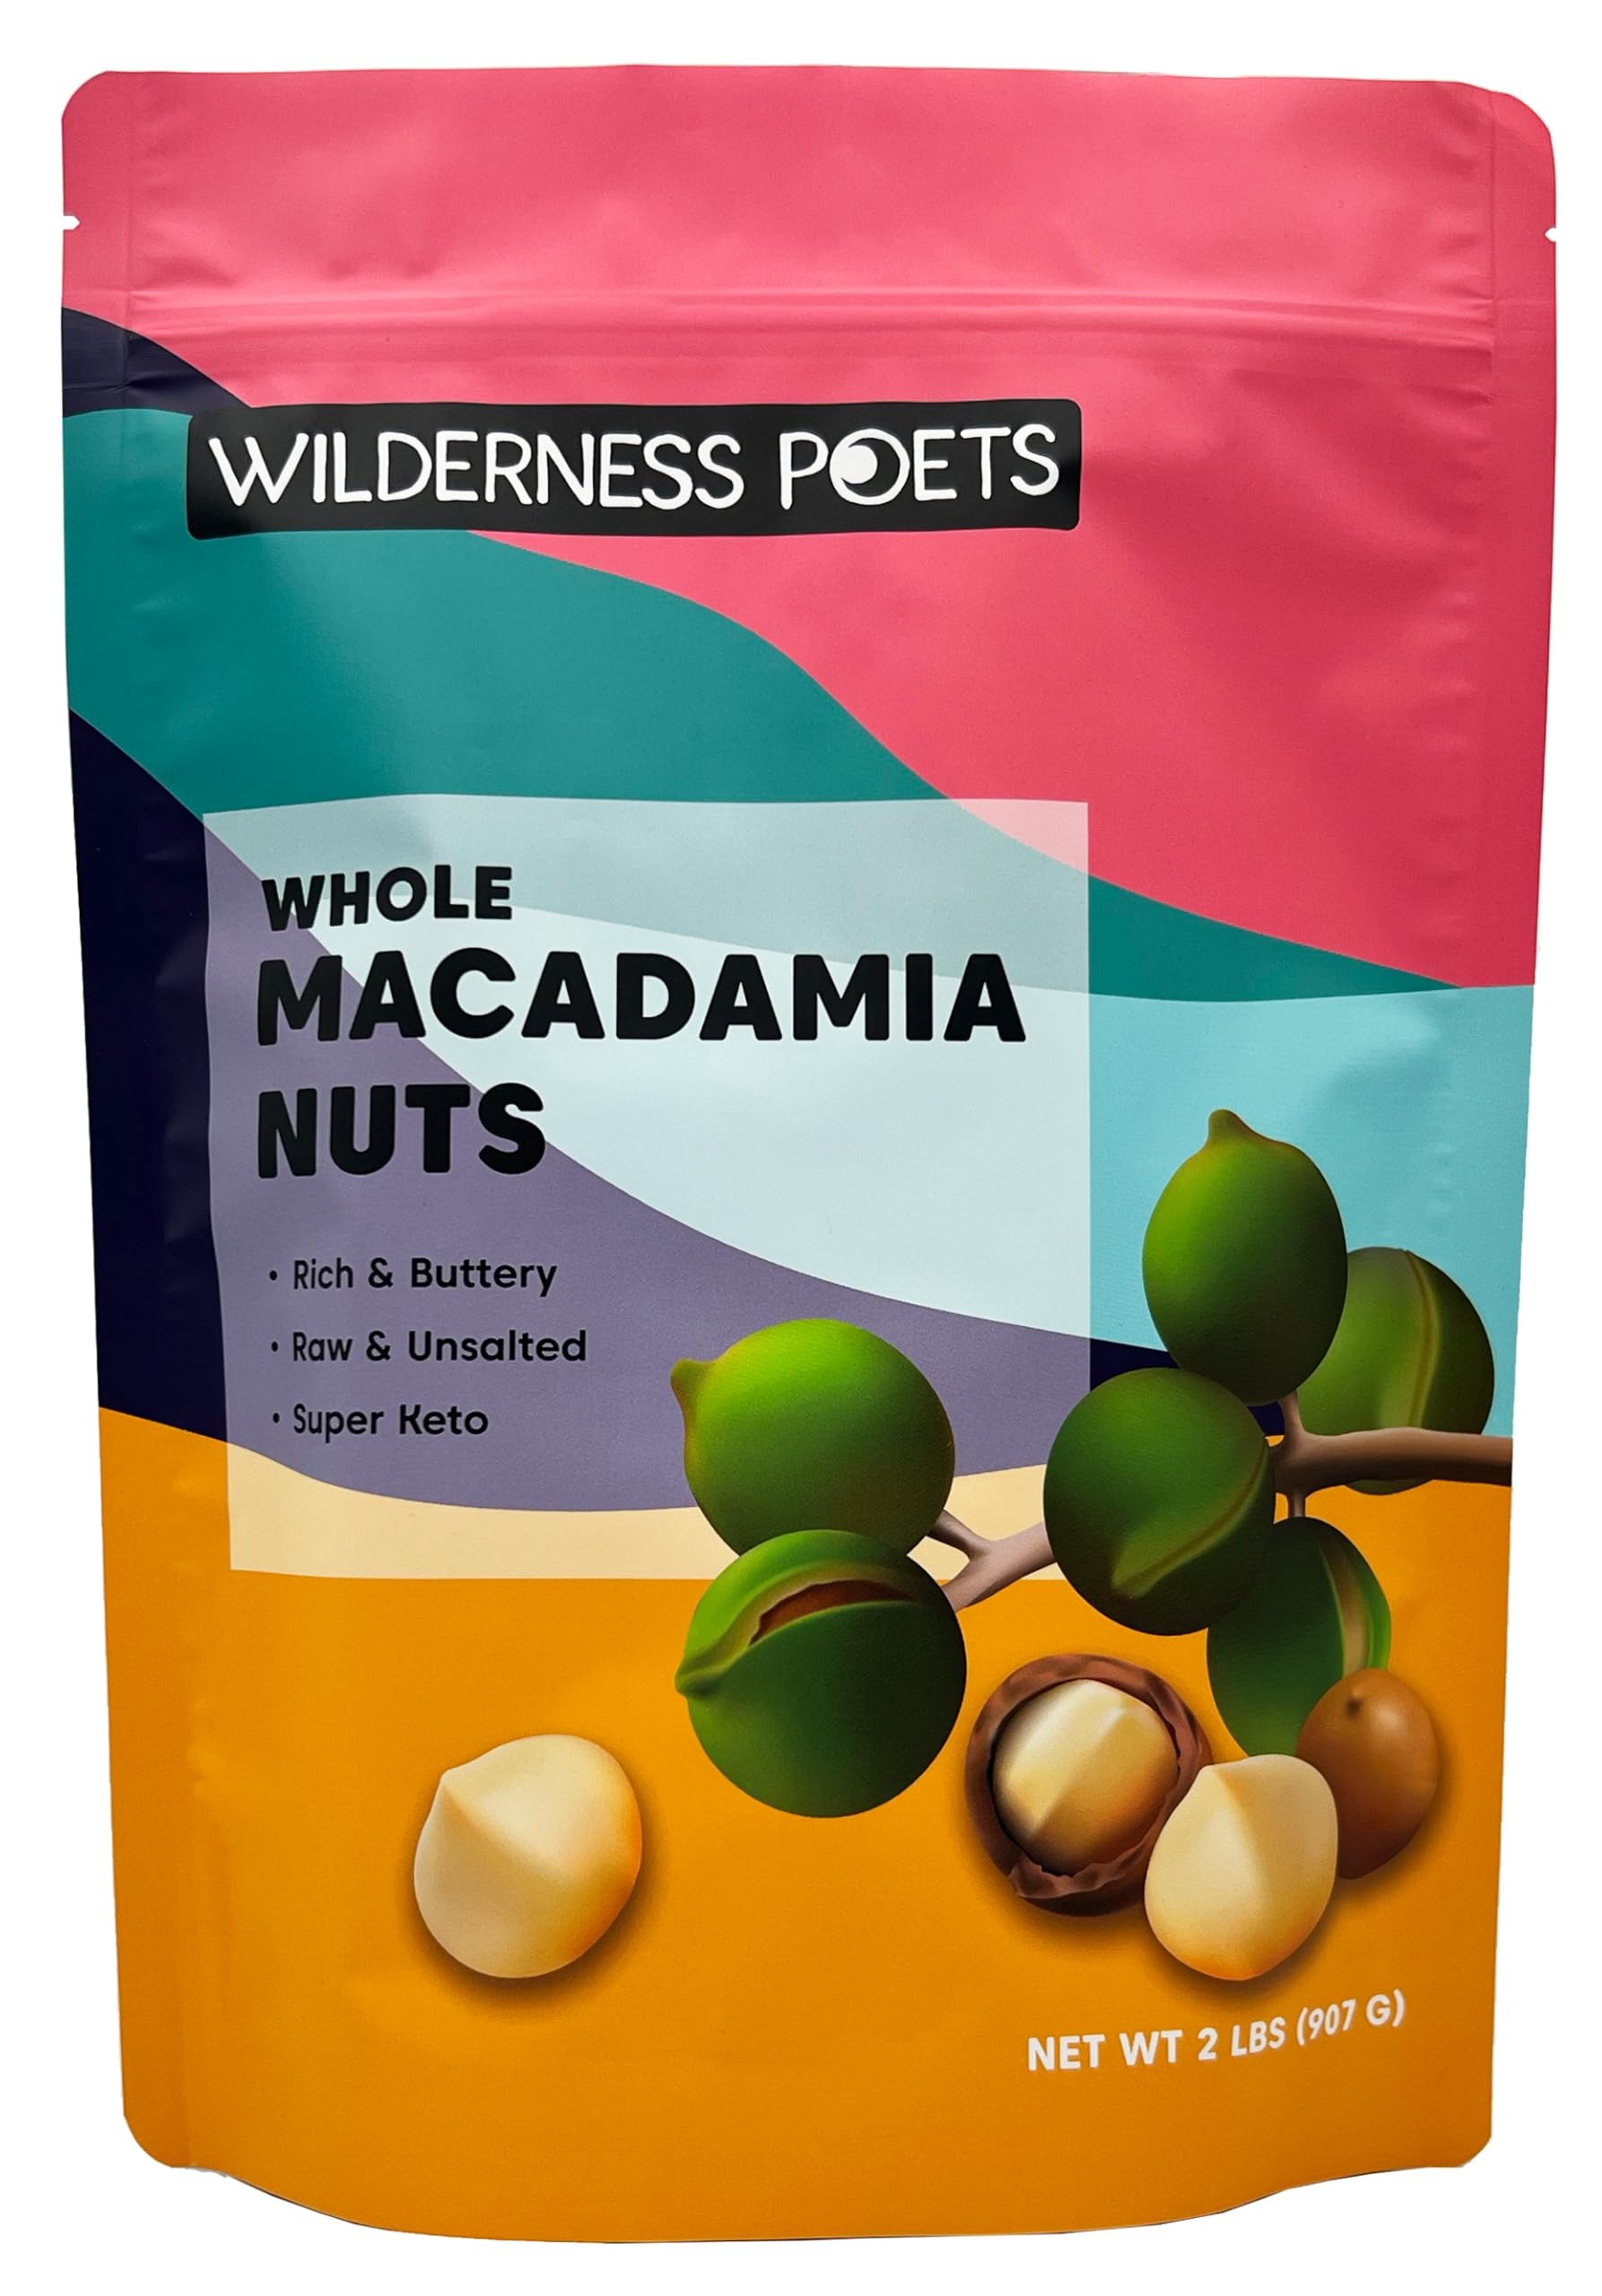
Item Name: Wilderness Poets, Raw Whole Macadamia Nuts - Fresh, Buttery, Unsalted, Unroasted - Bulk Size, Super Keto (32 Ounce - 2 Pound)
Bullet Point 1: Wilderness Poets, Raw Whole Macadamia Nuts - Unroasted, No Salt.
Bullet Point 2: Ingredients: Raw, Whole Macadamia Nuts
Bullet Point 3: Raw, Vegan, Non-GMO, Gluten Free, No Salt
Bullet Point 4: Delicious, buttery Whole Macadamia Nuts. As nature intended!
Bullet Point 5: Use in savory and sweet recipes.
Product Description: Raw, Whole Macadamia Nuts, Unroasted, Unsalted
Value: 32.0
Unit: Ounce

Price: 43.5